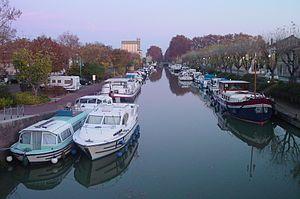
Sur le canal de Garonne, le beau port à Moissac, France